North Berwick

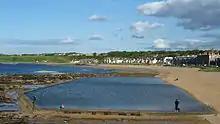
North Berwick East Bay

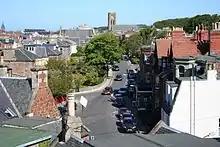
A view east towards the town centre

Excavations have shown that from as early as the eighth century, a ferry crossing to Earlsferry, near Elie in Fife was in existence, serving pilgrims on their way to the shrine of Saint Andrew. North Berwick Harbour was built in the twelfth century to meet the demands made of the existing ferry trade. This ferry was recently reinstated; during the summer, a boat travels between North Berwick and Anstruther in Fife, in homage to the original ferry.